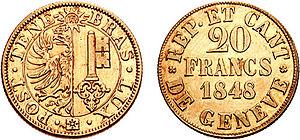
Genève est une ville suisse située à l’extrémité sud-ouest du Léman. Elle est la deuxième ville la plus peuplée de Suisse après Zurich. Elle est le chef-lieu et la commune la plus peuplée du canton de Genève. En décembre 2019, la ville comptait 205 372 habitants. Son aire métropolitaine, ou aire urbaine, forme une agglomération transfrontalière : le « Grand Genève », qui s'étend sur le canton de Vaud et les départements français de l'Ain et de la Haute-Savoie, pour une population totale en janvier 2015 de 978 790 habitants. L'agglomération genevoise stricto sensu compte 579 227 habitants dans sa partie suisse au 1ᵉʳ janvier 2016, selon l'Office fédéral de la statistique. L'emblème de la ville est son jet d'eau culminant à 140 m.
L’histoire de Genève se déroule sur une période de deux mille ans. Mentionnée pour la première fois dans les Commentaires sur la Guerre des Gaules de Jules César, la cité est passée sous la domination romaine, puis des Burgondes et des Francs avant de devenir un évêché indépendant pendant le Moyen Âge. Avec l'arrivée de Jean Calvin, la ville adopte la Réforme protestante et devient un important centre de diffusion du calvinisme à l'échelle européenne. Son tissu économique se diversifie progressivement avec le développement des secteurs de l'horlogerie et de la banque. Il faut attendre la Révolution française pour que le régime aristocratique s'effondre après plusieurs tentatives de soulèvement. Après quinze ans sous la domination de la France napoléonienne, l'Ancien Régime est partiellement restauré. En 1846, la révolution fazyste transforme profondément Genève dans un contexte d'industrialisation. Le XXᵉ siècle voit l'installation des jeunes organisations internationales et la cité acquiert alors une renommée internationale.